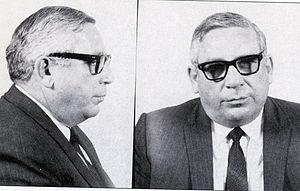
Antonio « Tony» Corallo était un mafieux italo-américain, parrain de la famille Lucchese.